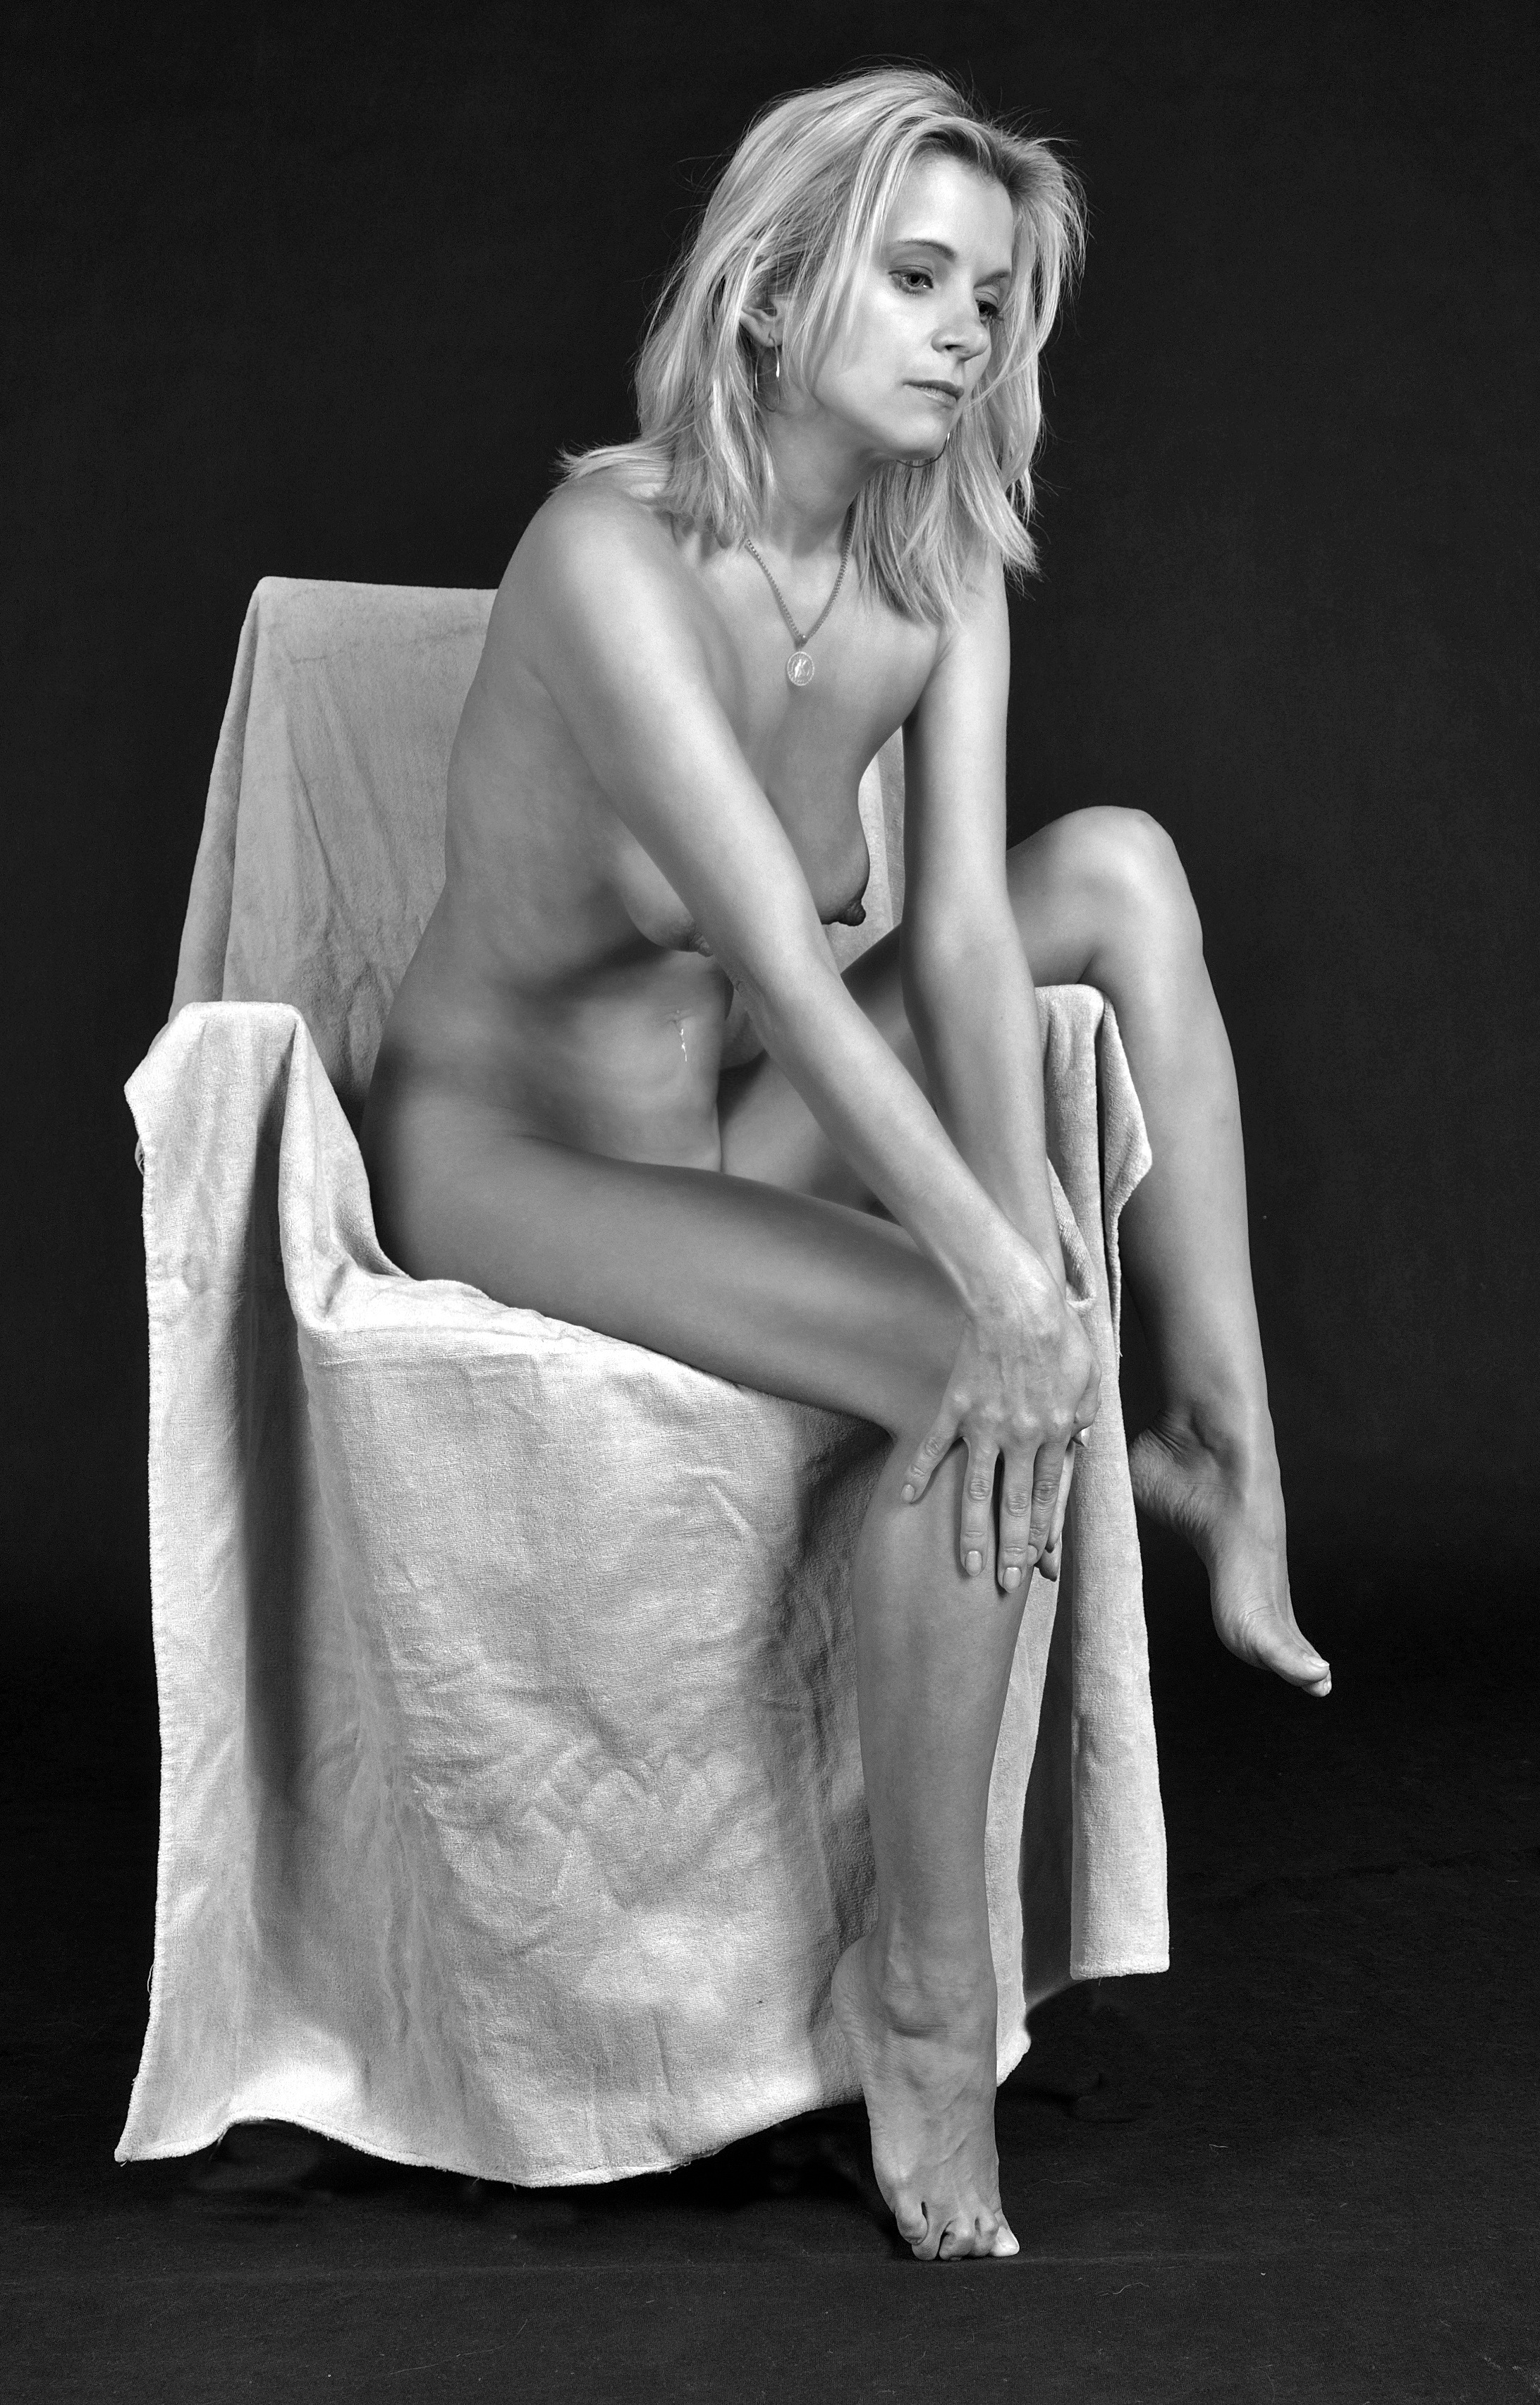
person, black and white, girl, woman, white, photography, thinking, portrait, model, sitting, studio, fashion, monochrome, lady, outside, dress, photograph, beauty, nude, character, body, peace of mind, photo shoot, the act of, monochrome photography, portrait photography, human positions, art model, supermodel